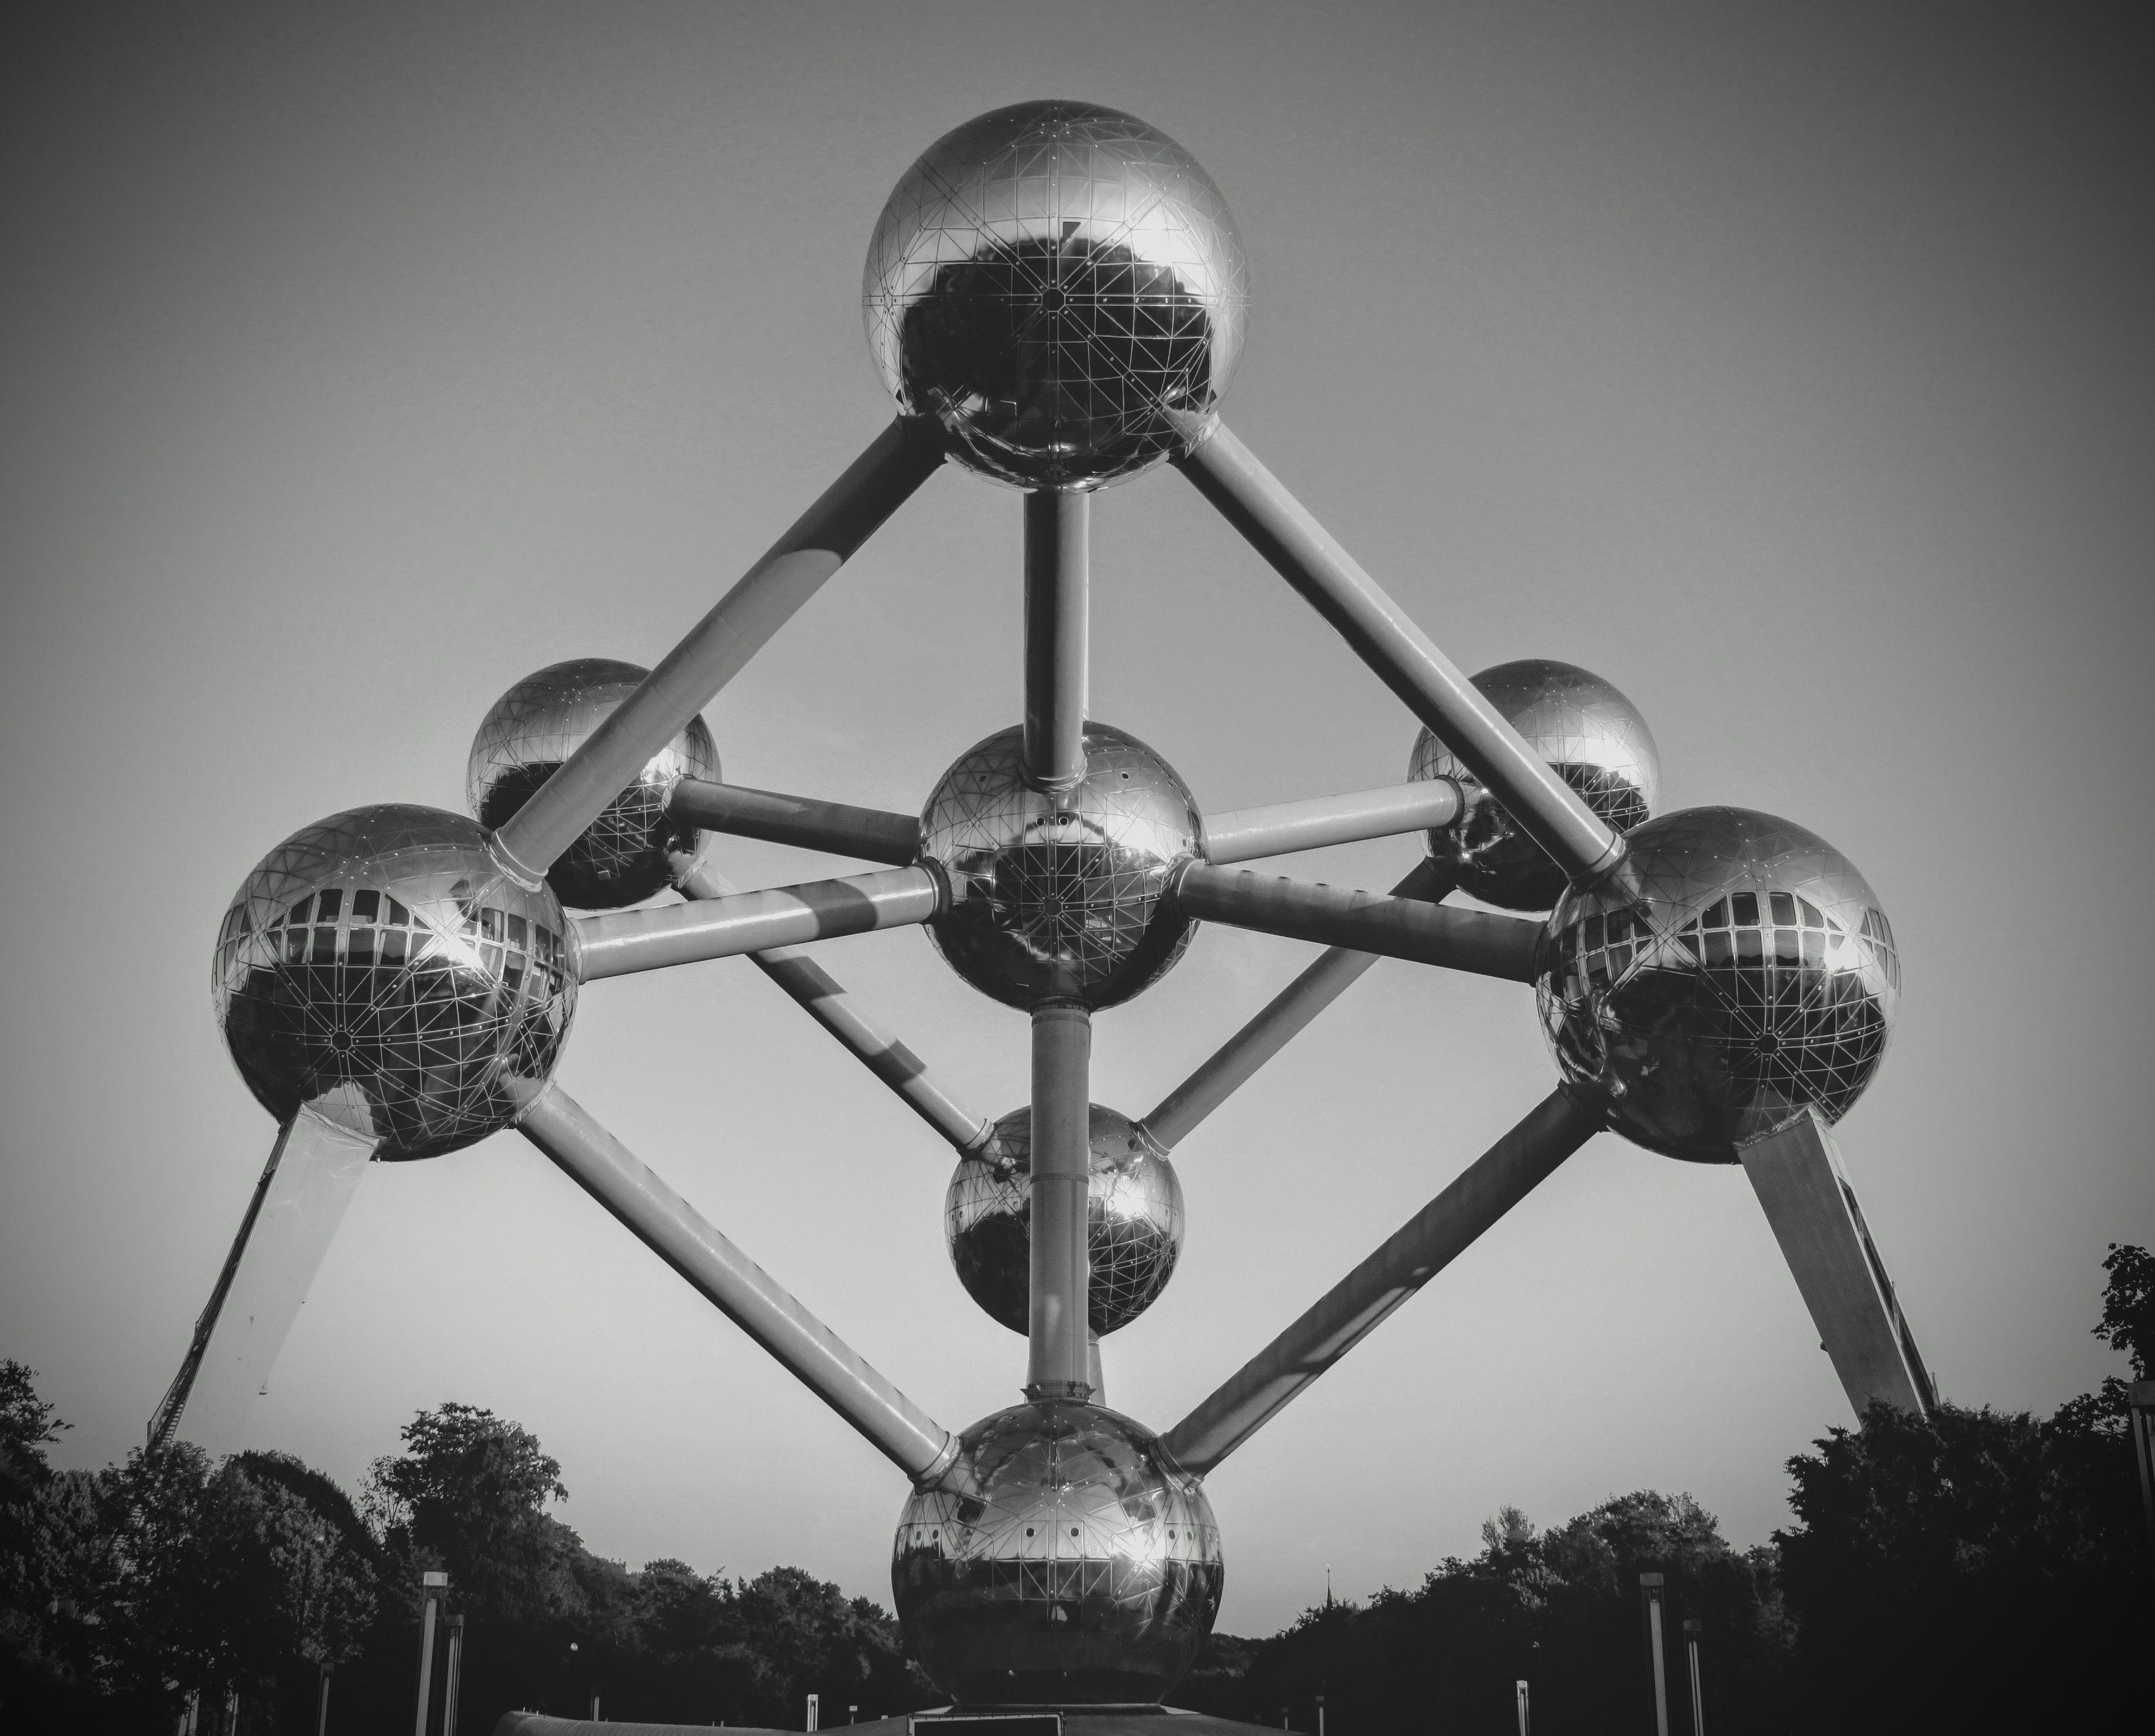
light, black and white, white, monument, vehicle, street light, black, monochrome, lighting, belgium, brussels, symmetry, light fixture, atom, atomium, monochrome photography, atmosphere of earth